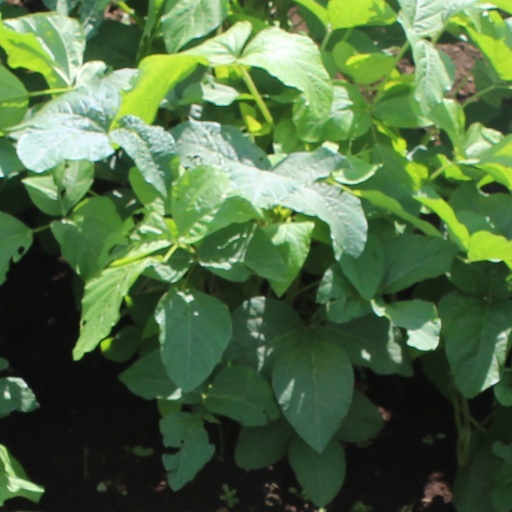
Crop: soybean